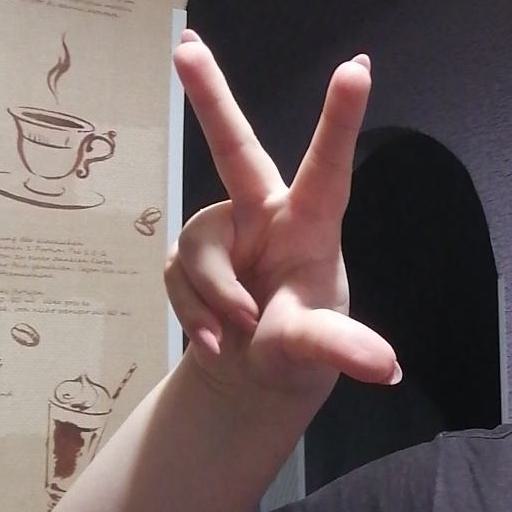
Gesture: three2